Ghent government in exile

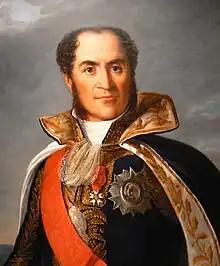
Marshal Brune of the Empire is thrown into the Rhône by the royalist crowd in Avignon.

In Ghent, Louis XVIII stayed at the Hôtel d'Hane-Steenhuyse, the residence of Count Jean-Baptiste d'Hane-Steenhuyse, where he formed a scaled-down version of the court he held at the Tuileries. He found the apartment sublime, so much so that he said "this lodging was preferable to all those I had lived in on my first trip out of France". He formed a ministry, with Blacas at the King's Household, Beugnot at the Navy and Jaucourt at Foreign Affairs. All three had held these positions under the First Restoration, with Jaucourt acting in the interim. They were joined by Feltre for War, Lally for Public Instruction, and finally Chateaubriand for the Interior (the latter of whom the sovereign did not like very much). Messengers regularly kept the Sovereign abreast of French affairs, enabling different currents to lobby for their ideas. Such was the case with François Guizot, who went to the King's side to dispense advice from Royer-Collard. Louis XVIII also had some advisors who followed him to Ghent, including Marshal Marmont, Duke of Ragusa, and Marshal Victor, Duke of Bellune. The Comte de Bourmont, meanwhile, joined the king in his final hours of exile, defecting to Napoleon on June 15, 3 days before Waterloo. Some, on the other hand, were conspicuous by their absence: such was the case of Talleyrand, who took advantage of his presence at the Congress of Vienna to temporize, not wanting to bury himself in what he contemptuously called the "Little Meeting of Ghent".